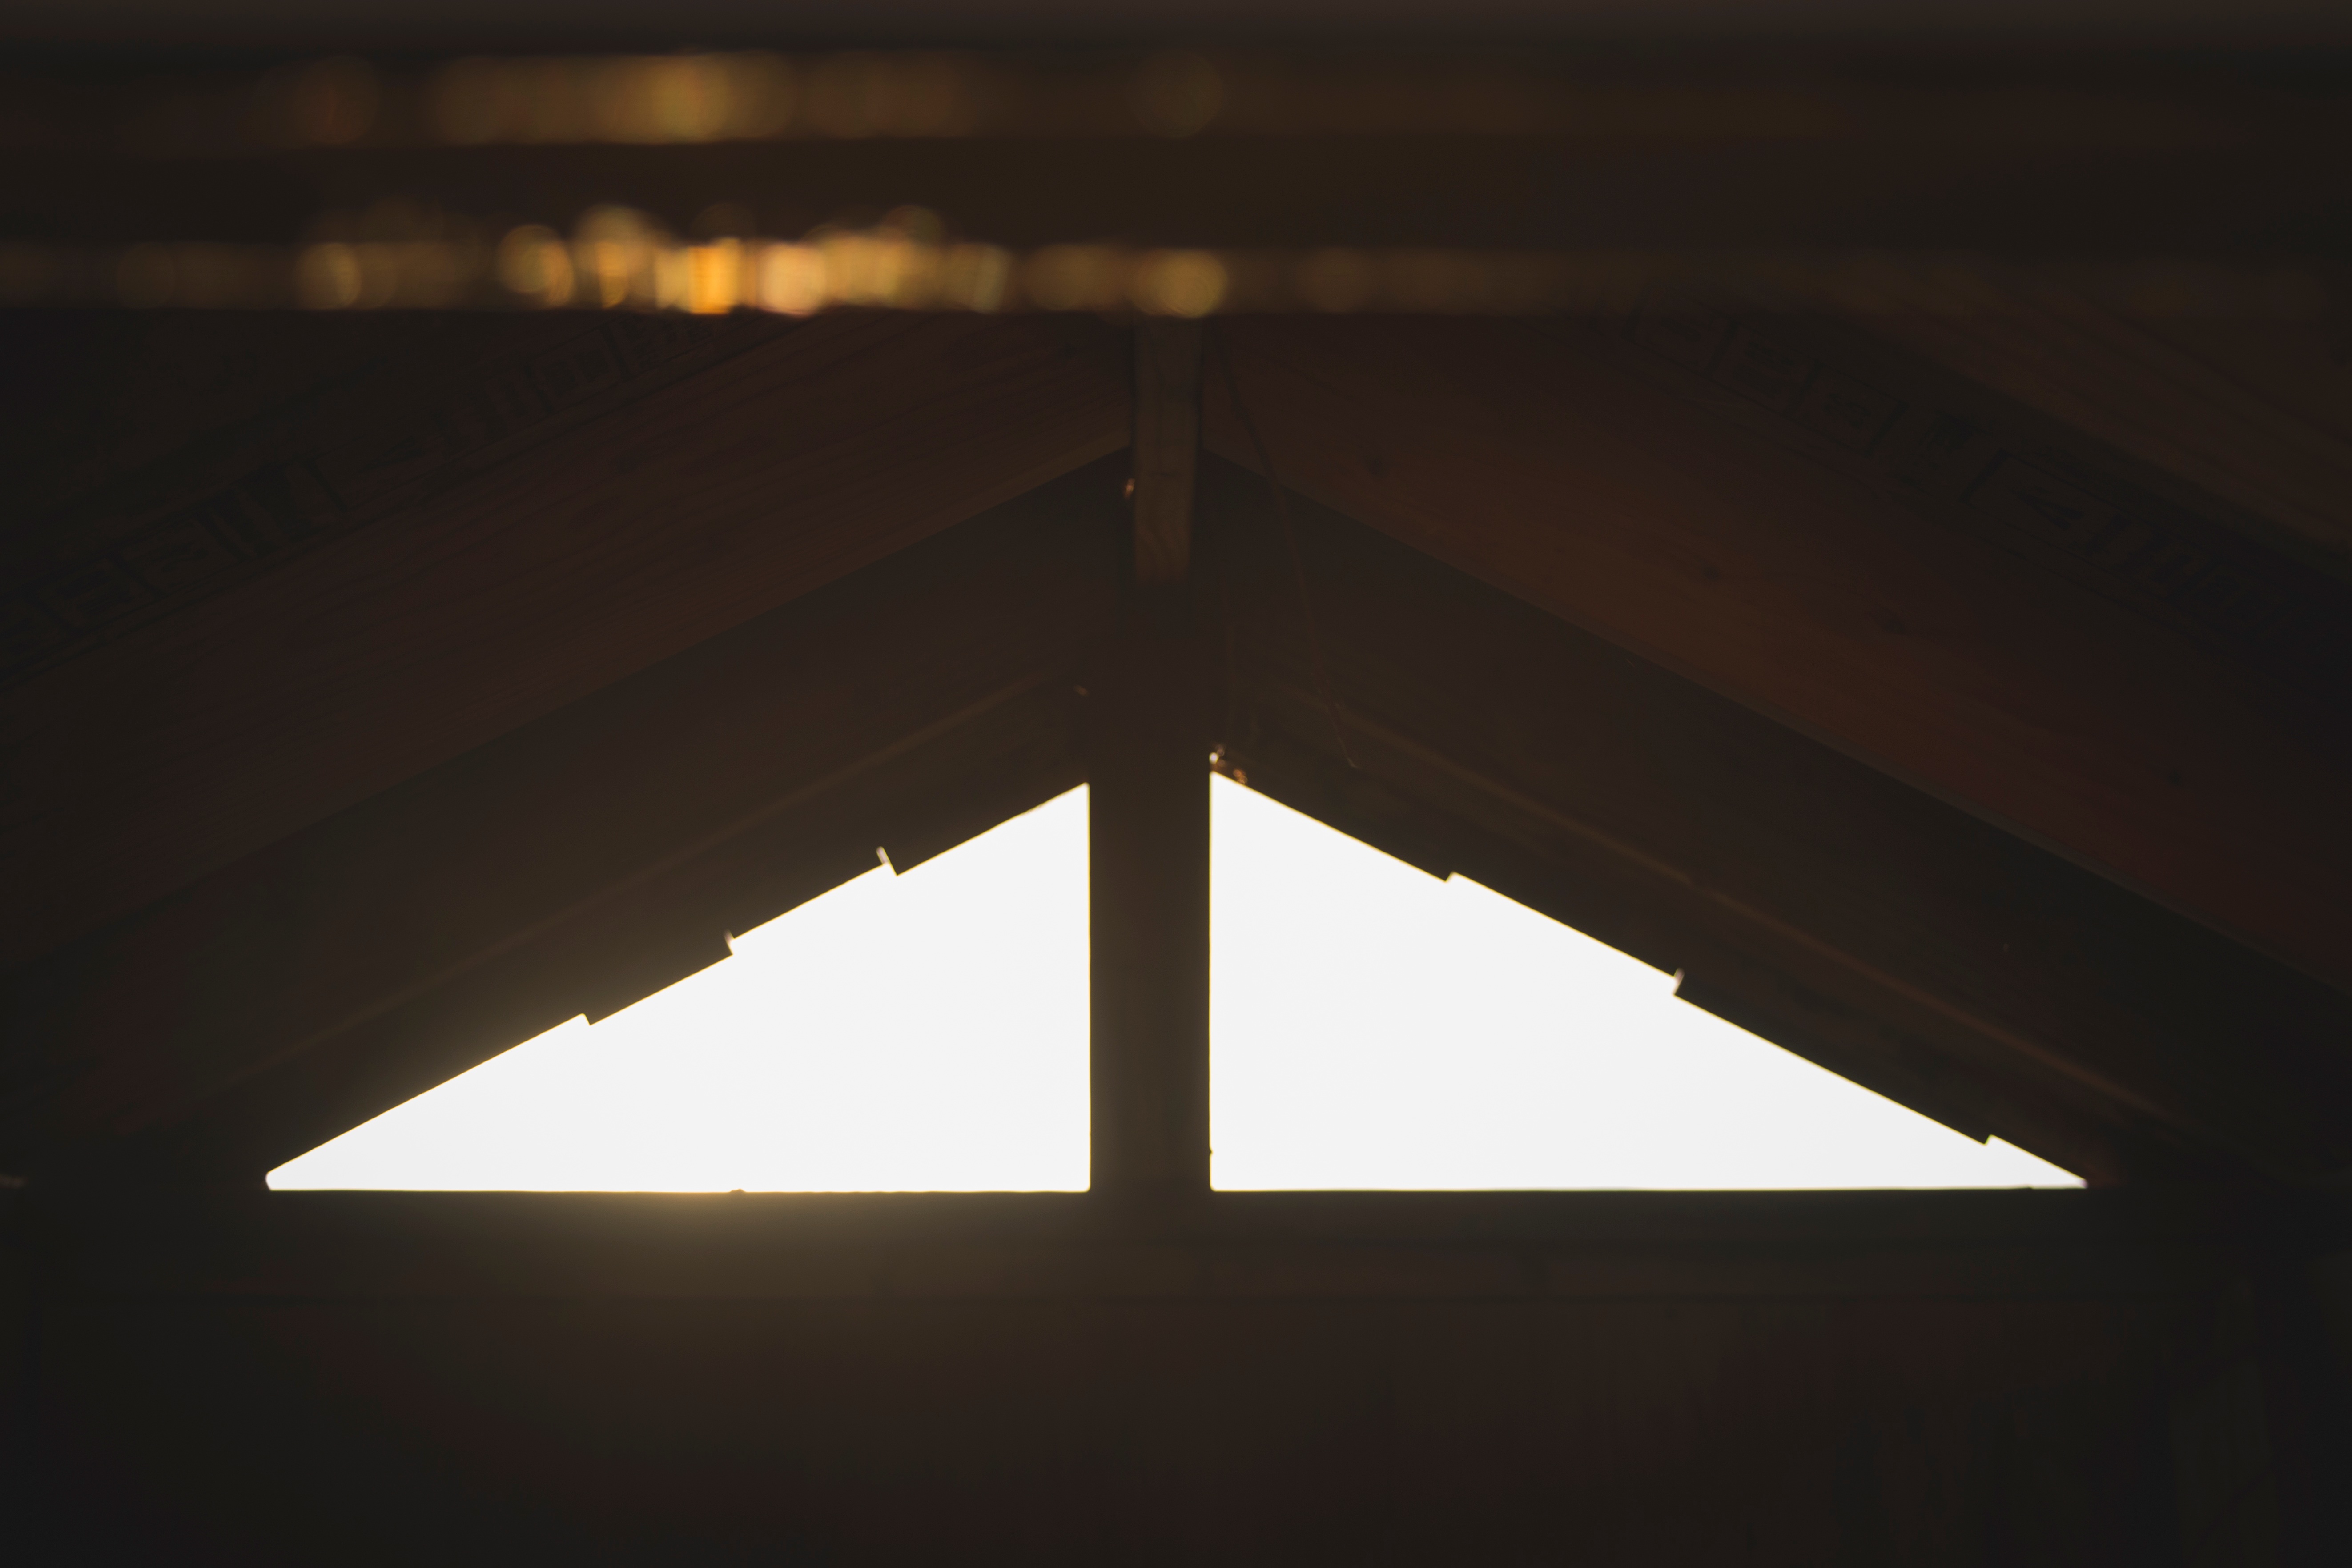
light, wood, white, night, sunlight, ceiling, line, reflection, shadow, darkness, black, lighting, design, symmetry, light fixture, shape, daylighting